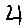
Label: 4